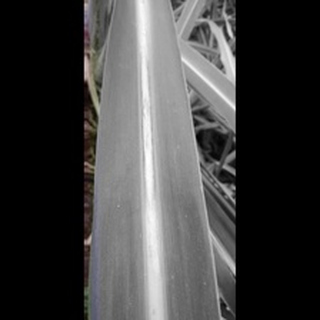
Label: sugarcane_red_rot